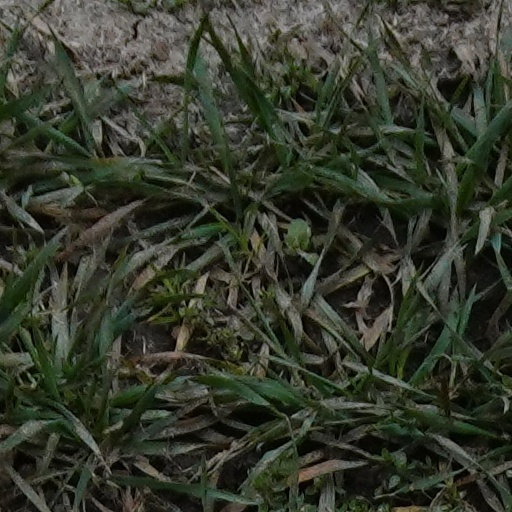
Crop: wheat